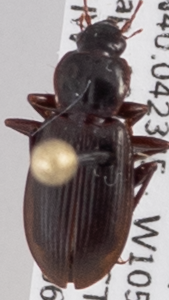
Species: Calathus advena
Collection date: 2018-06-19
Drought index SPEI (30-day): -1.01
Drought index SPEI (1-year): -0.39
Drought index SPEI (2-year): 0.03